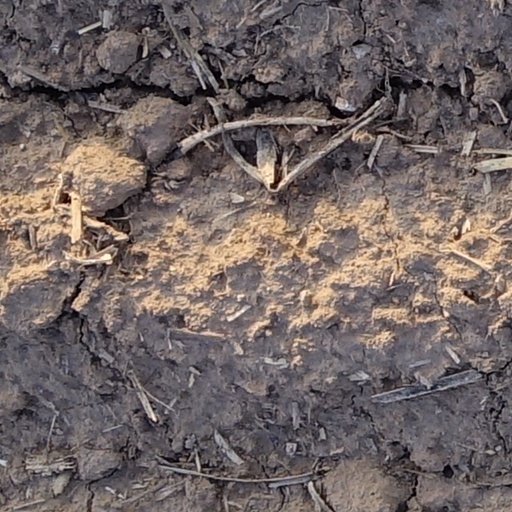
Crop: wheat